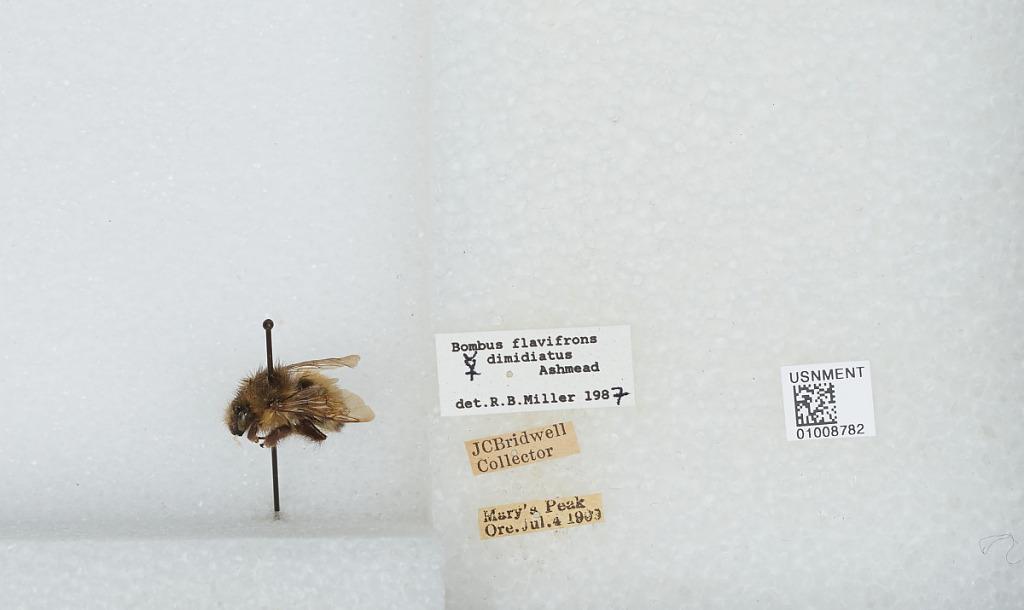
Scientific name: Bombus (Pyrobombus) flavifrons Cresson
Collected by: J. Bridwell
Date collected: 1909-7-4
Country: United States
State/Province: Oregon
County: Benton
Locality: Marys Peak
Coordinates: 44.5044, -123.552
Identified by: Miller, R. B.